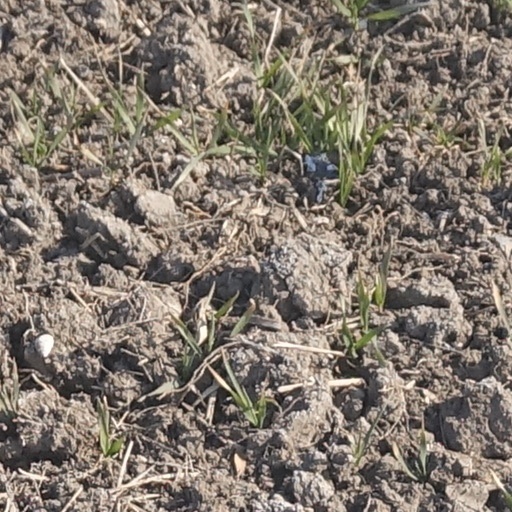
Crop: wheat